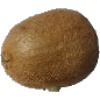
Label: kiwi